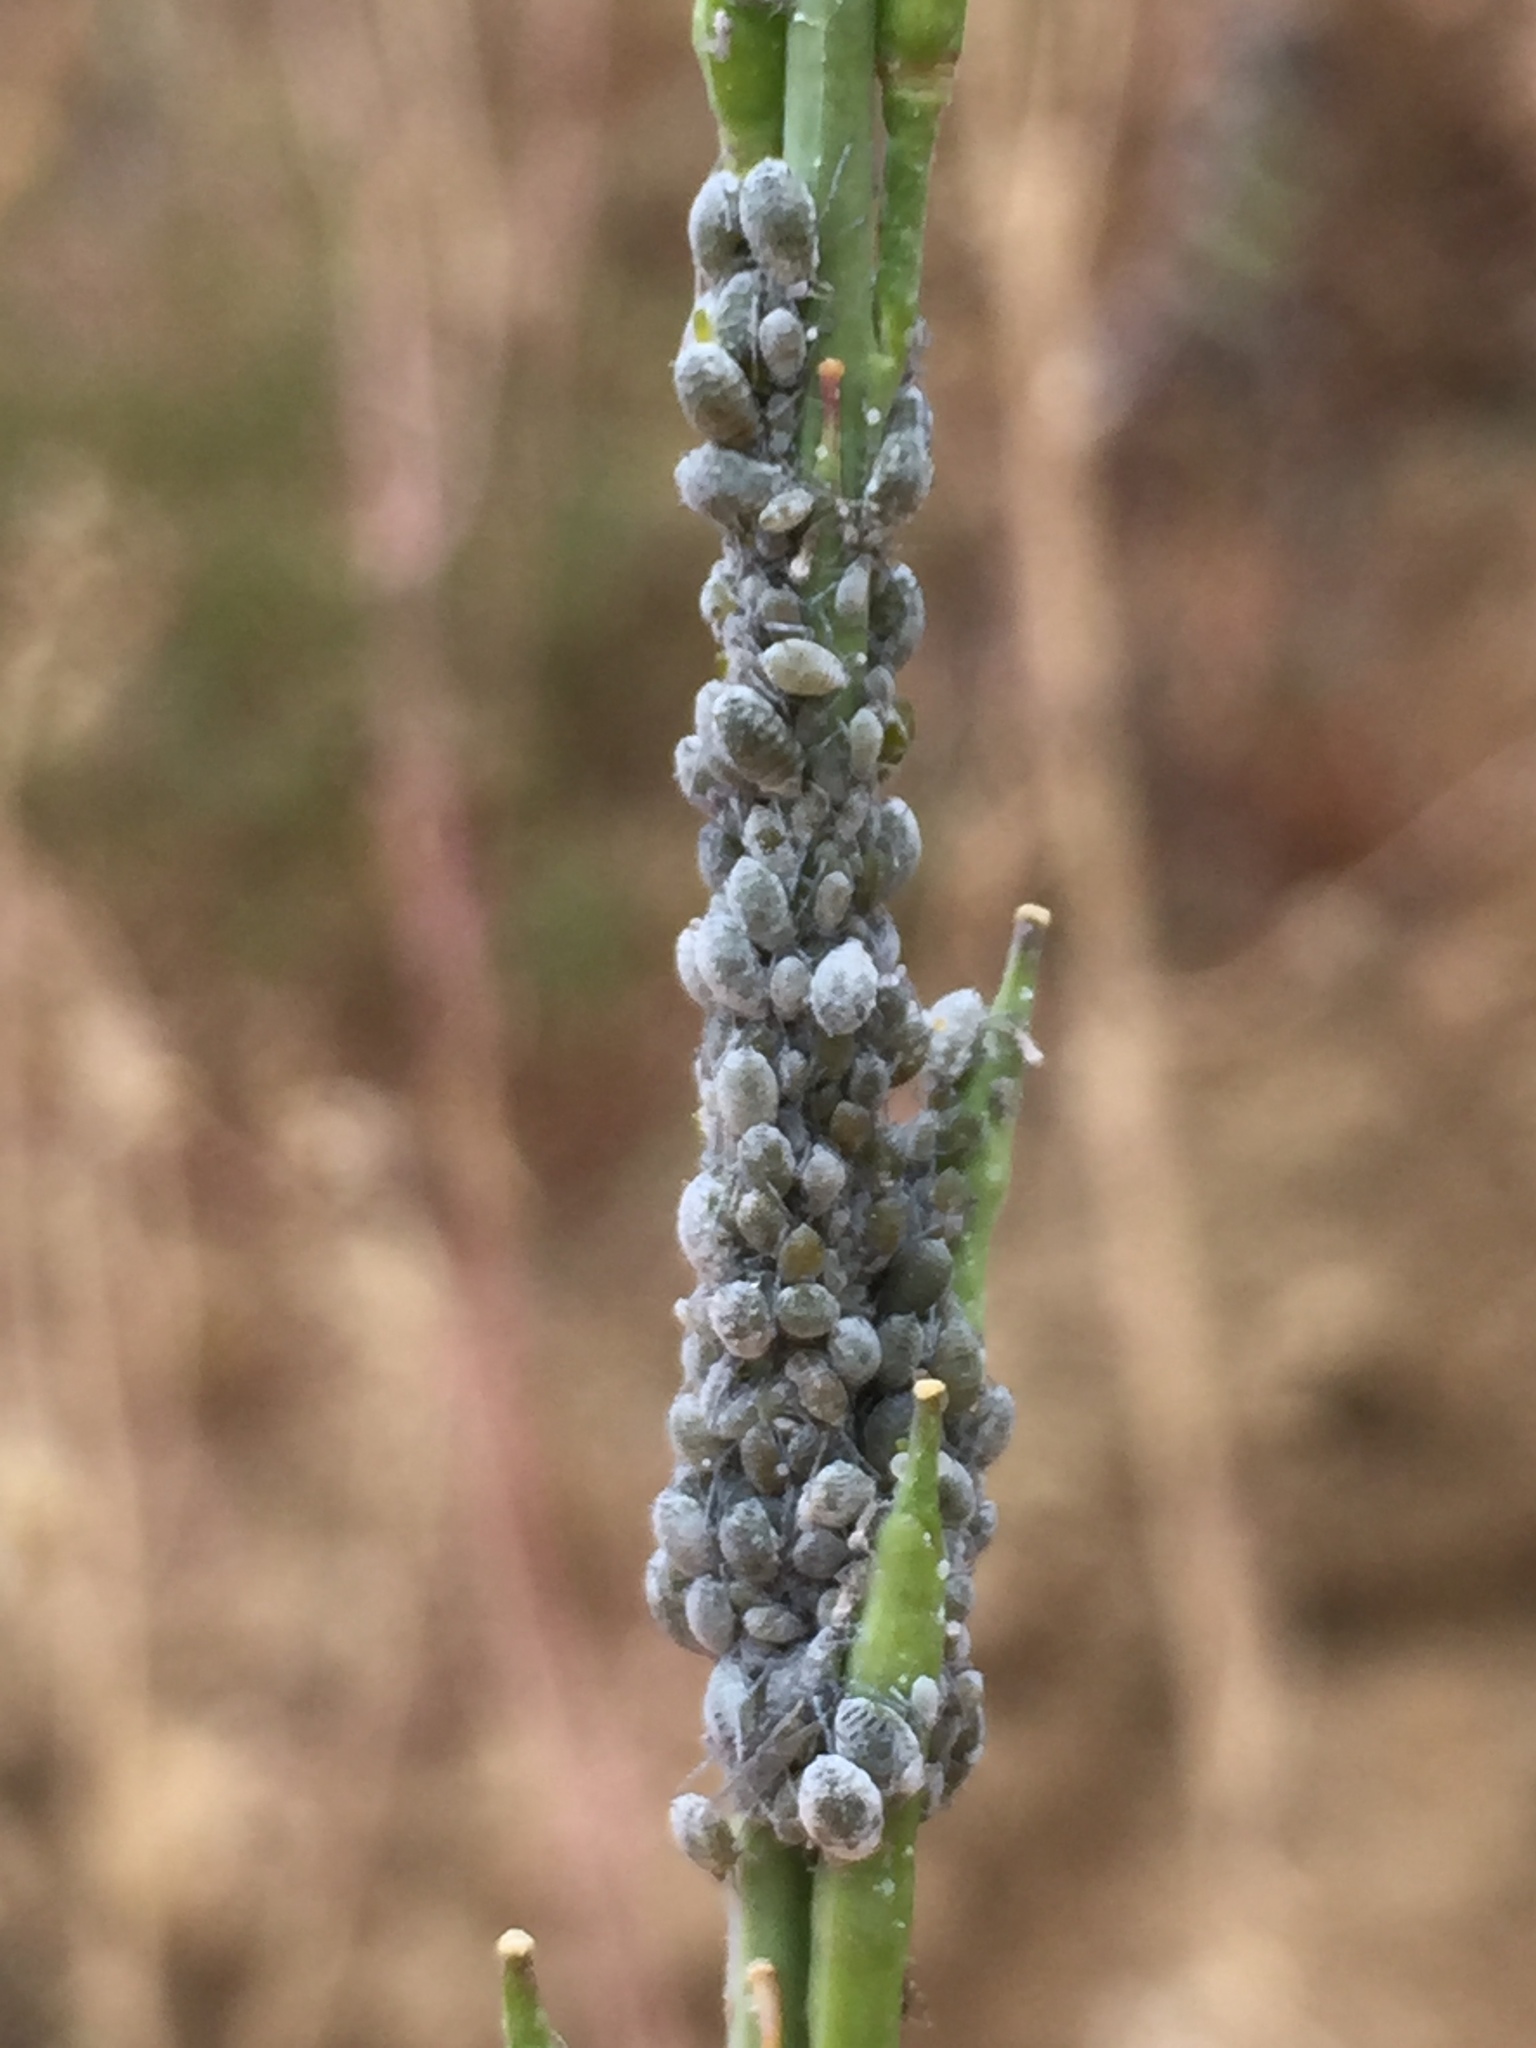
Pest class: cabbage_aphid